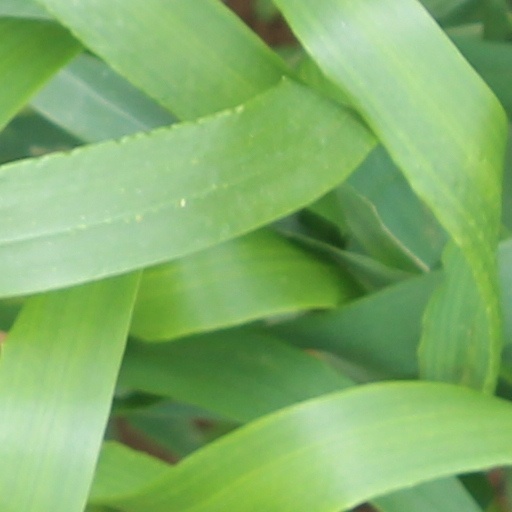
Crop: wheat